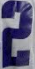
Number: 2